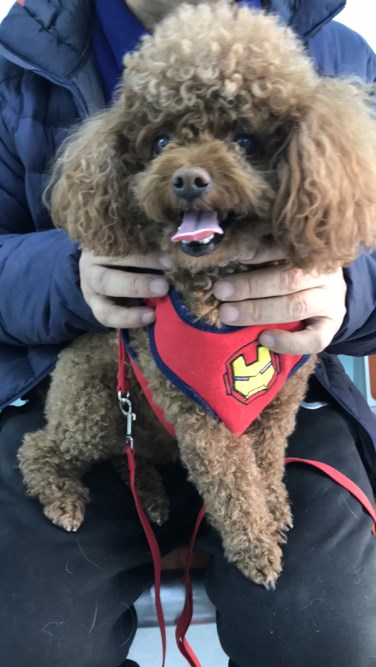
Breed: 7449-n000128-teddy